Church of El Salvador o de la Transfiguración

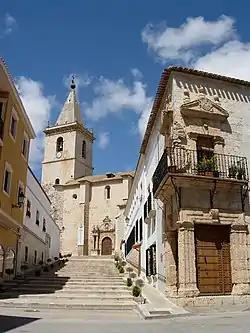

The Church of El Salvador o de la Transfiguración (Spanish: "Iglesia de El Salvador o de la Transfiguración") is a church that is situated in La Roda, Spain. In 1981 it was declared "Bien de Interés Cultural".